Jesse P. Wolcott

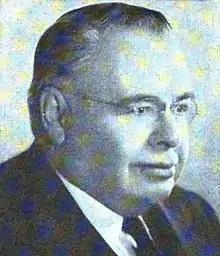

Jesse Paine Wolcott (March 3, 1893 – January 28, 1969) was a politician and soldier from the U.S. state of Michigan.